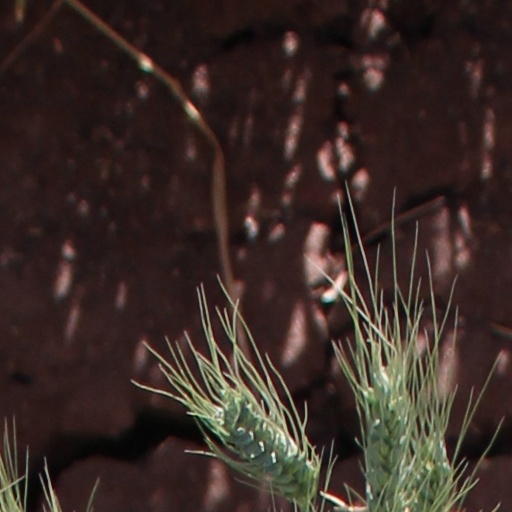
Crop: wheat